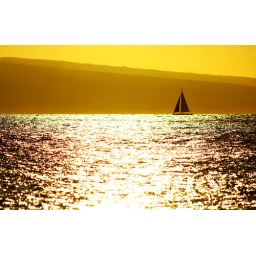
Sunset sail from Ka'anapali beach with Lana'i in the background.